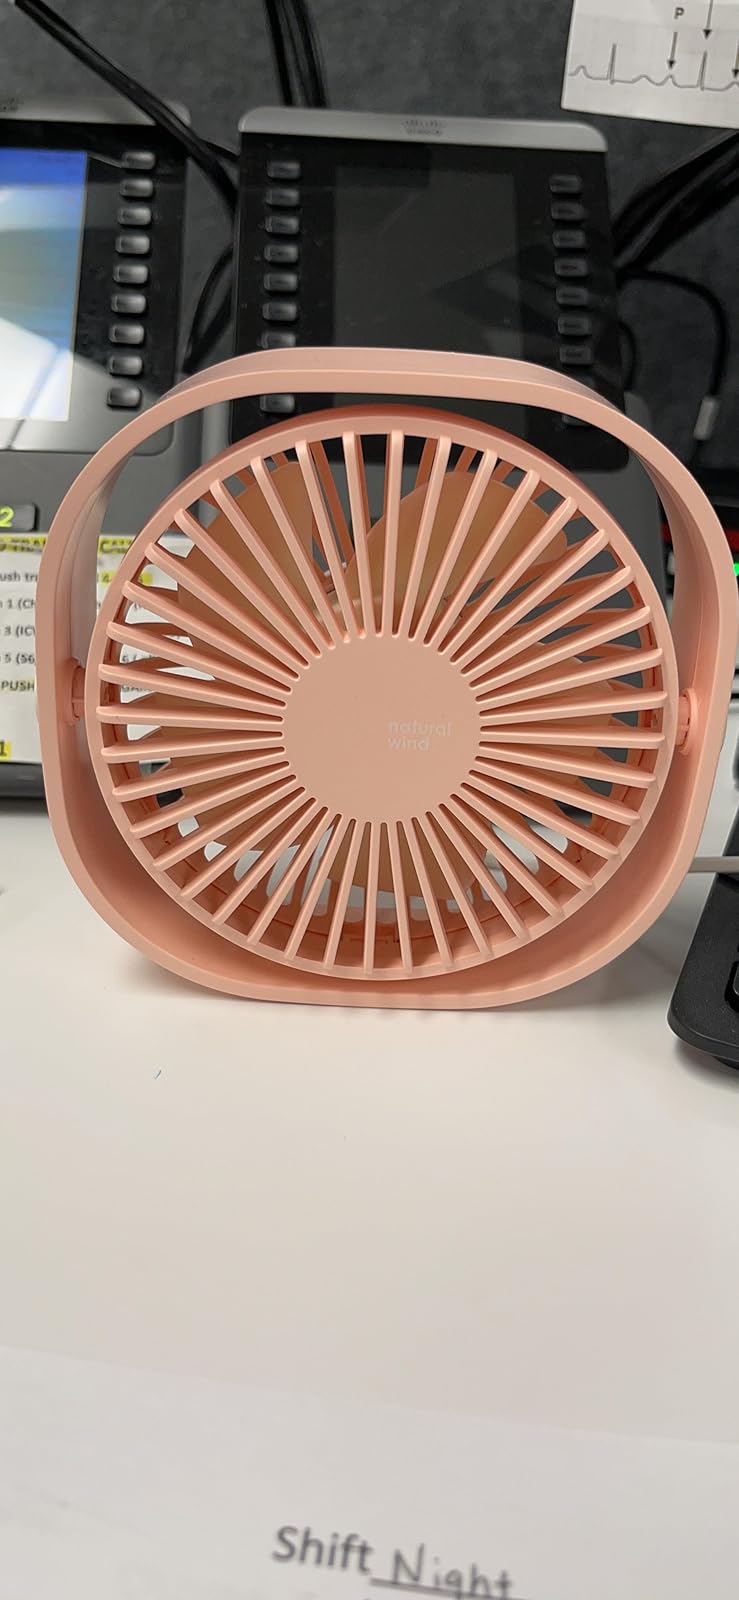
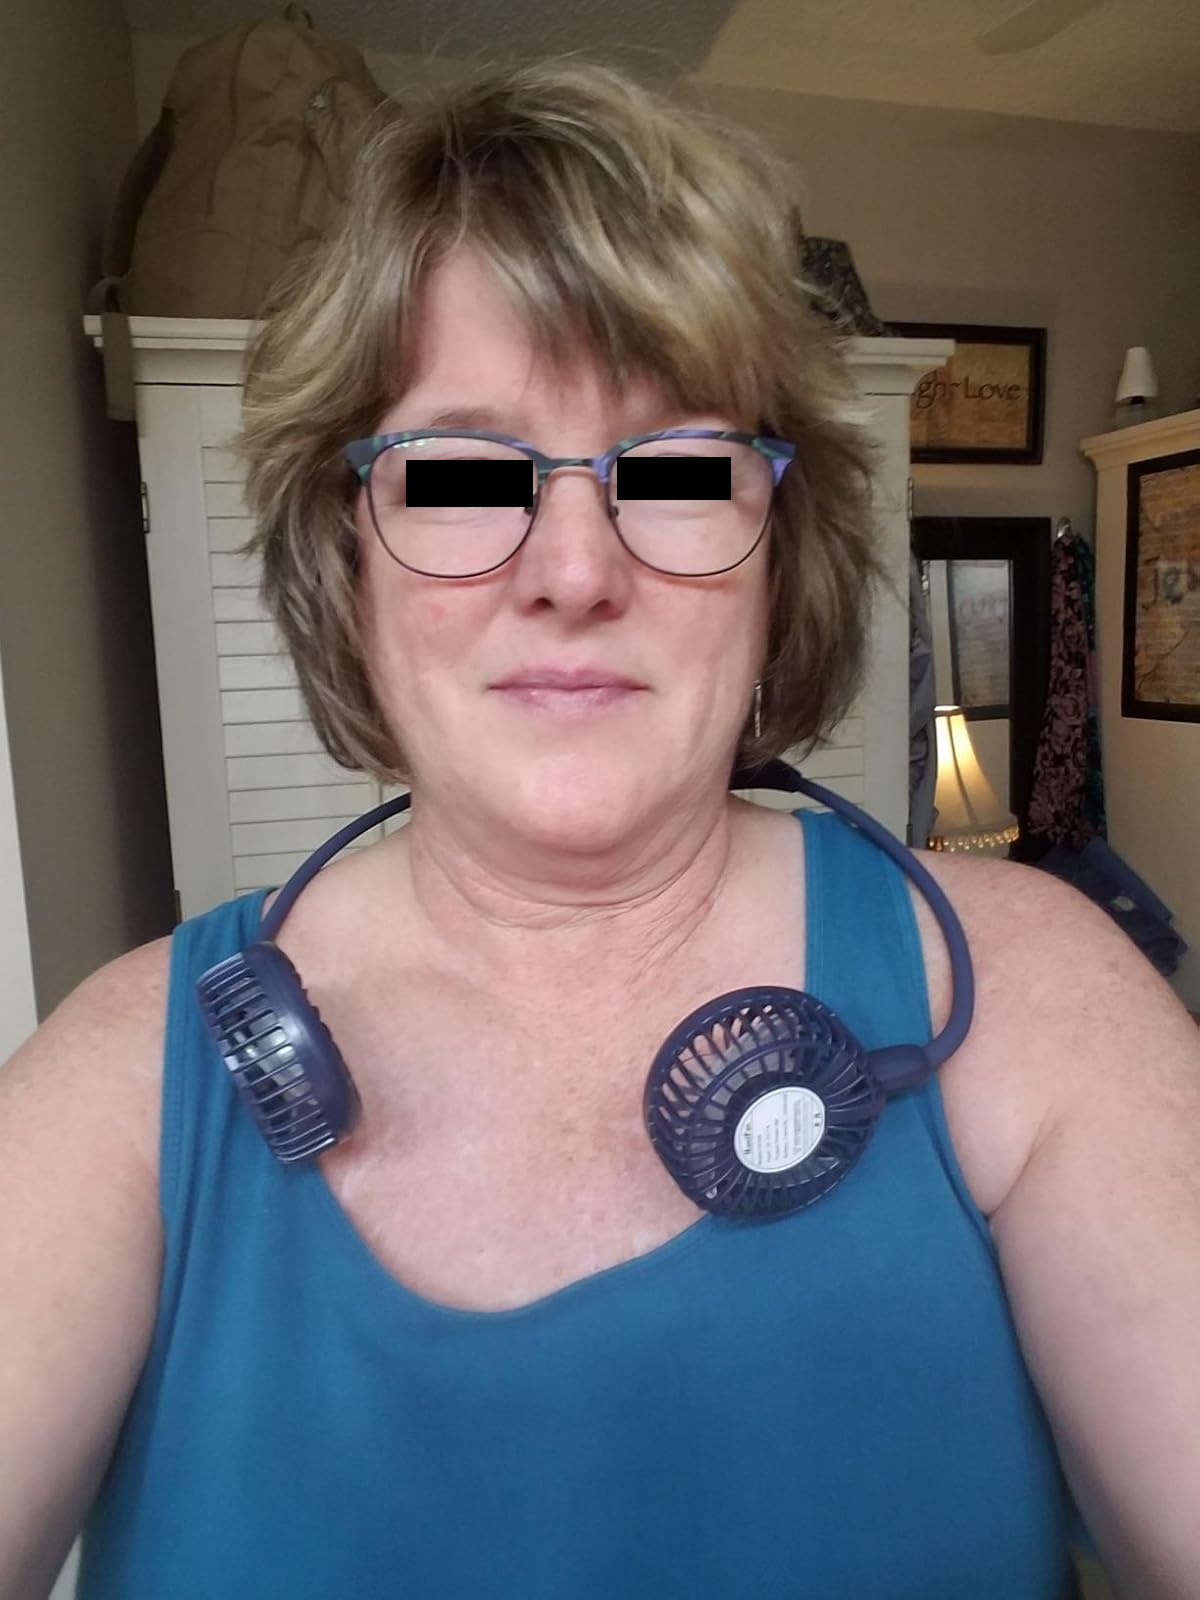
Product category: fan
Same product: no